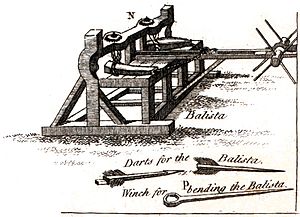
Ballist
Ballist kastemaskine fra middelalderen, 1783
En ballist er en krigsmaskine fra oldtiden og middelalderen. Det er en torsionsmaskine, der ved hjælp af fjedre eller reb lader to arme spænde, som kan affyre projektiler eller sten. Andre typer, hvor en bue er brugt i stil med en armbrøst, kendes også.